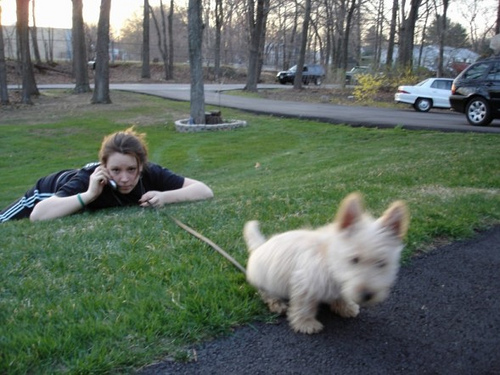
Breed: scottish terrier